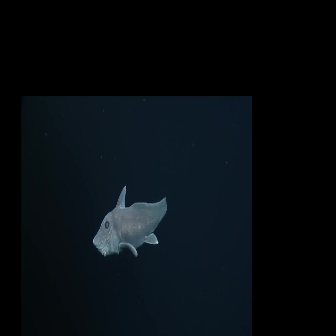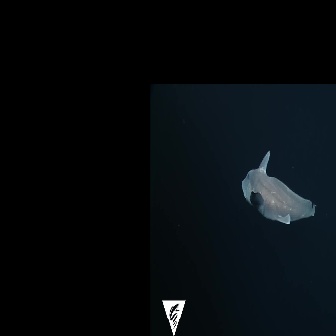
  Please identify the target specified by the bounding box [92,184,167,259] in the first image and locate it in the second image. Return the coordinates in [x_min,y_min,x_max,y_max] format.
Answer: [240,149,316,224]